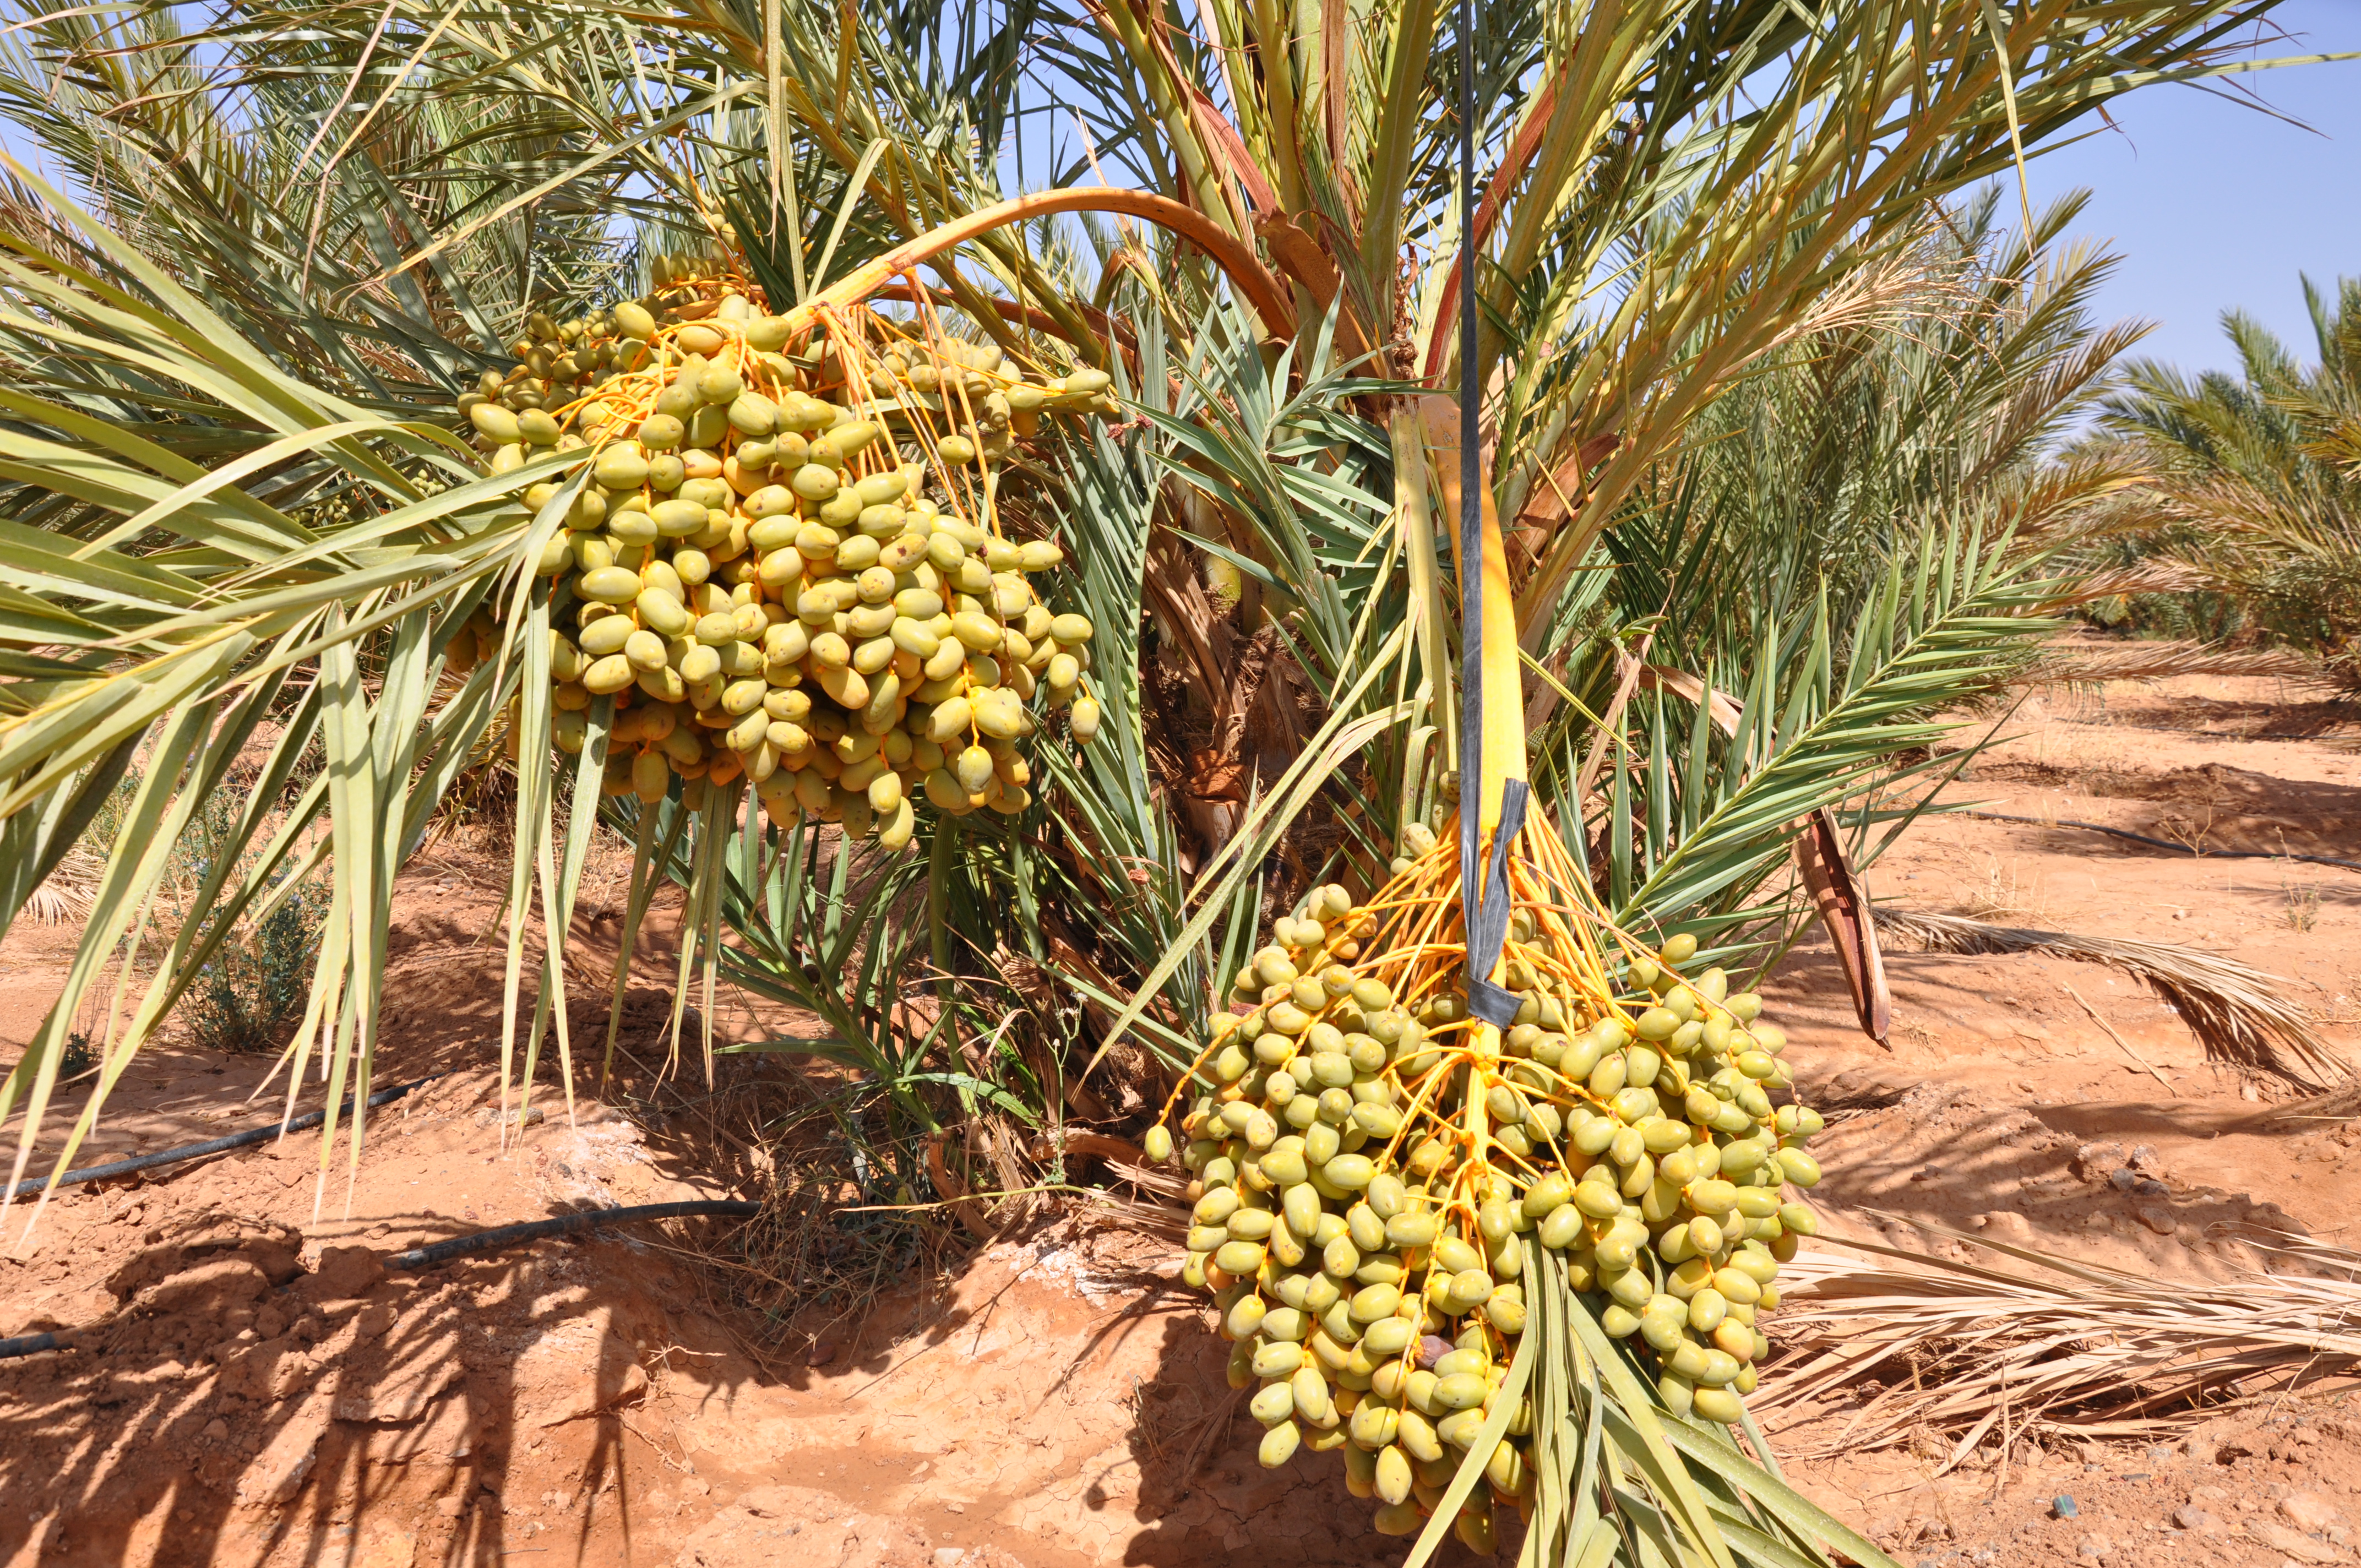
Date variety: Boumajhoul